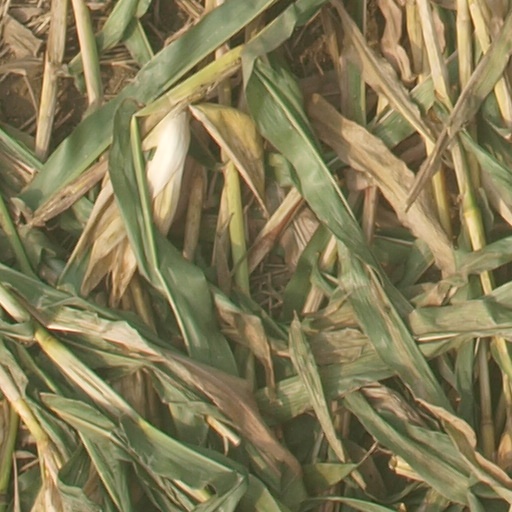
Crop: maize; corn